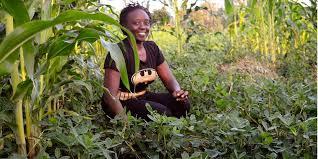
Huyu ni mwanamke aliyeketi kwenye shamba lenye mahindi na mimea mingine, pia mboga. Anacheka na kutabasamu. Amevalia mavazi meusi. Mazingira ya nyuma yanaonyesha miti na mimea mingine.